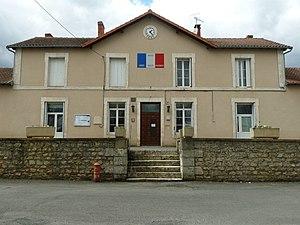
Mairie-école de Nieuil, Charente, France
Nieuil est une commune du Sud-Ouest de la France, située dans le département de la Charente.